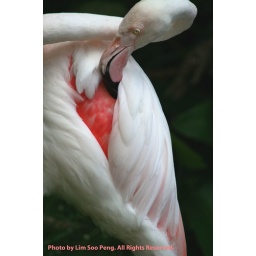
What a great pink covering of feathers is found beneath the outer white coat of white feathers. It is really a beautiful bird.